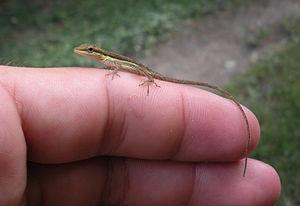
Anolis pulchellus est une espèce de sauriens de la famille des Dactyloidae.